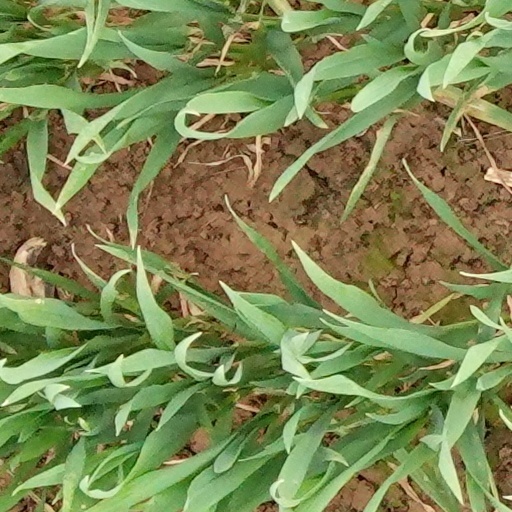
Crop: wheat